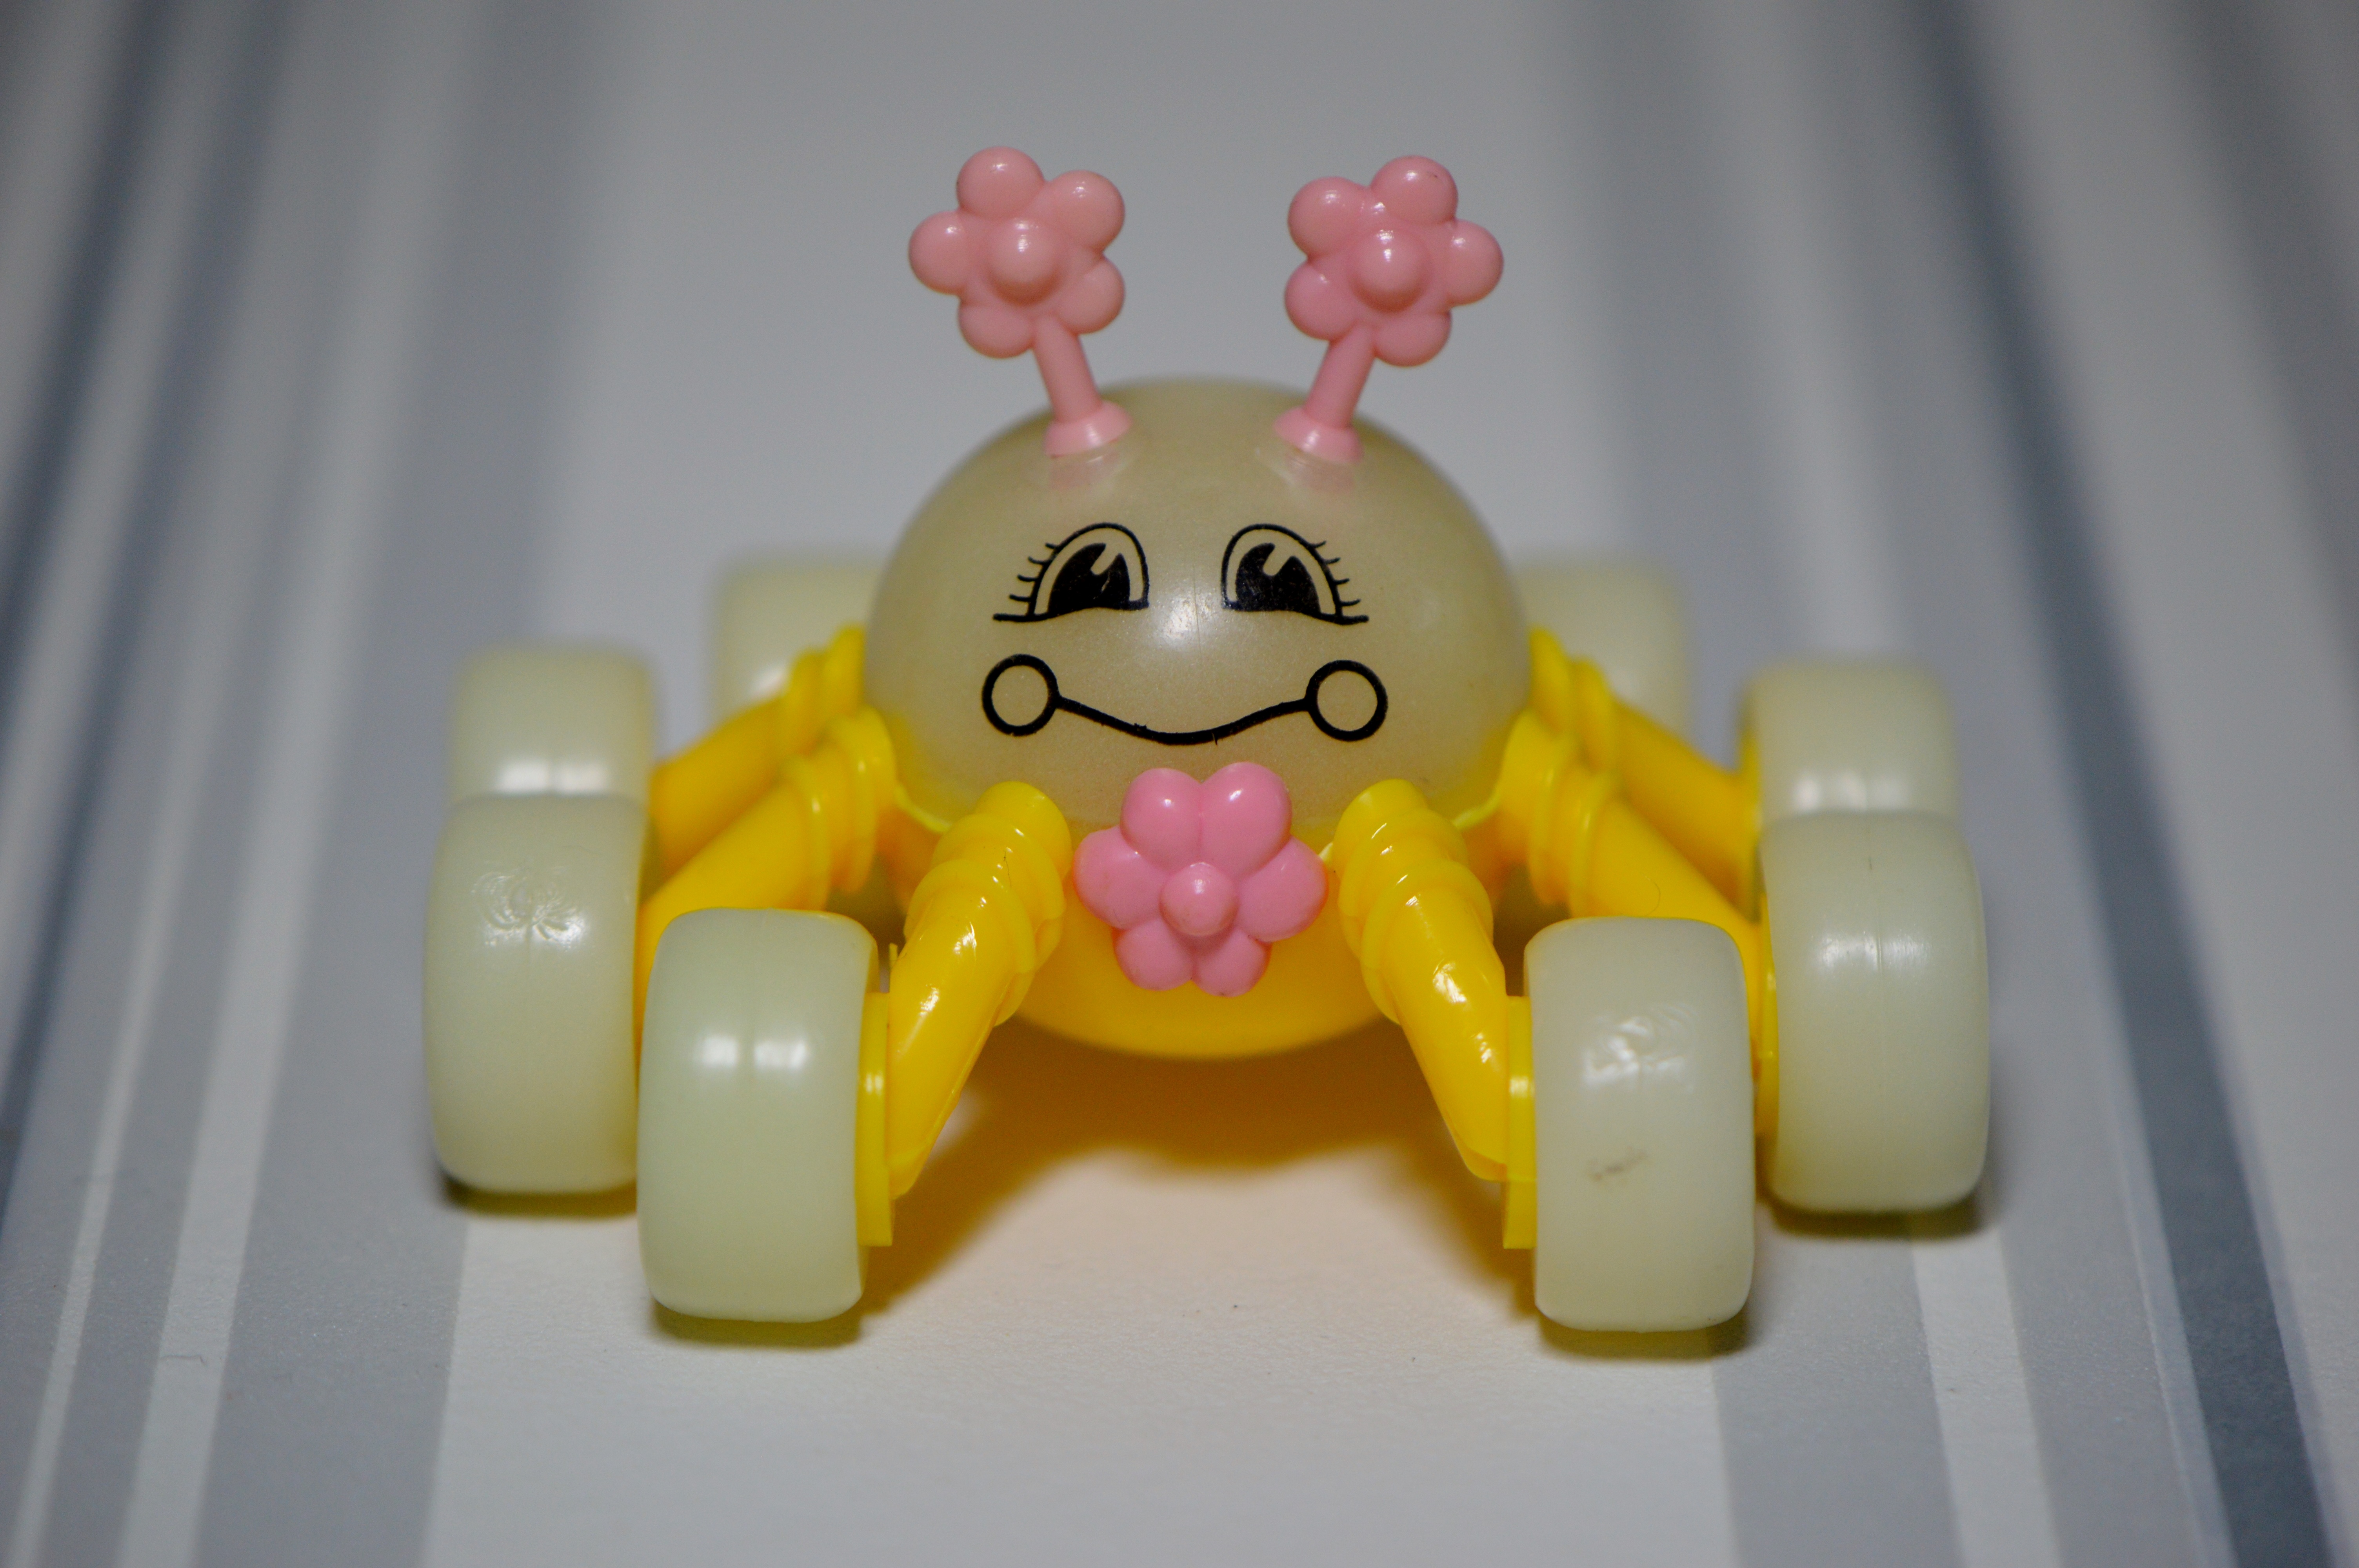
play, balloon, yellow, toy, spider, children, figurine, toys, funny, stuffed toy